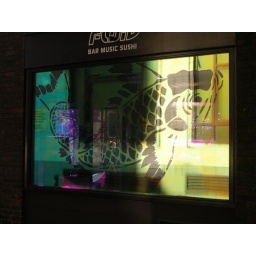
sushi bar near Smithfield market london